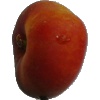
Label: Nectarine Flat 1